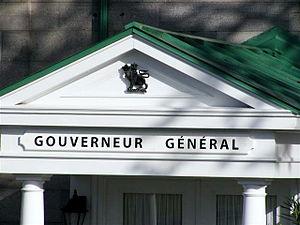
La monarchie canadienne est le système politique en vigueur au Canada. Ses pouvoirs s'exercent dans le cadre d'une monarchie constitutionnelle définie dans la Constitution du Canada. La monarchie canadienne est en union dynastique avec l'ordre de succession au trône britannique. Selon la Constitution du Canada, le monarque du Canada est le chef de l'État, poste occupé depuis 1952 par la reine Élisabeth II en tant que reine du Canada. Comme pour ses autres couronnes, elle porte l'ordinal II bien qu'Élisabeth Iʳᵉ n'ait jamais gouverné le Canada. Le Canada étant une monarchie constitutionnelle, le monarque canadien participe au Parlement fédéral et aux Parlements provinciaux. Il est investi du pouvoir exécutif et du commandement en chef des Forces armées canadiennes.